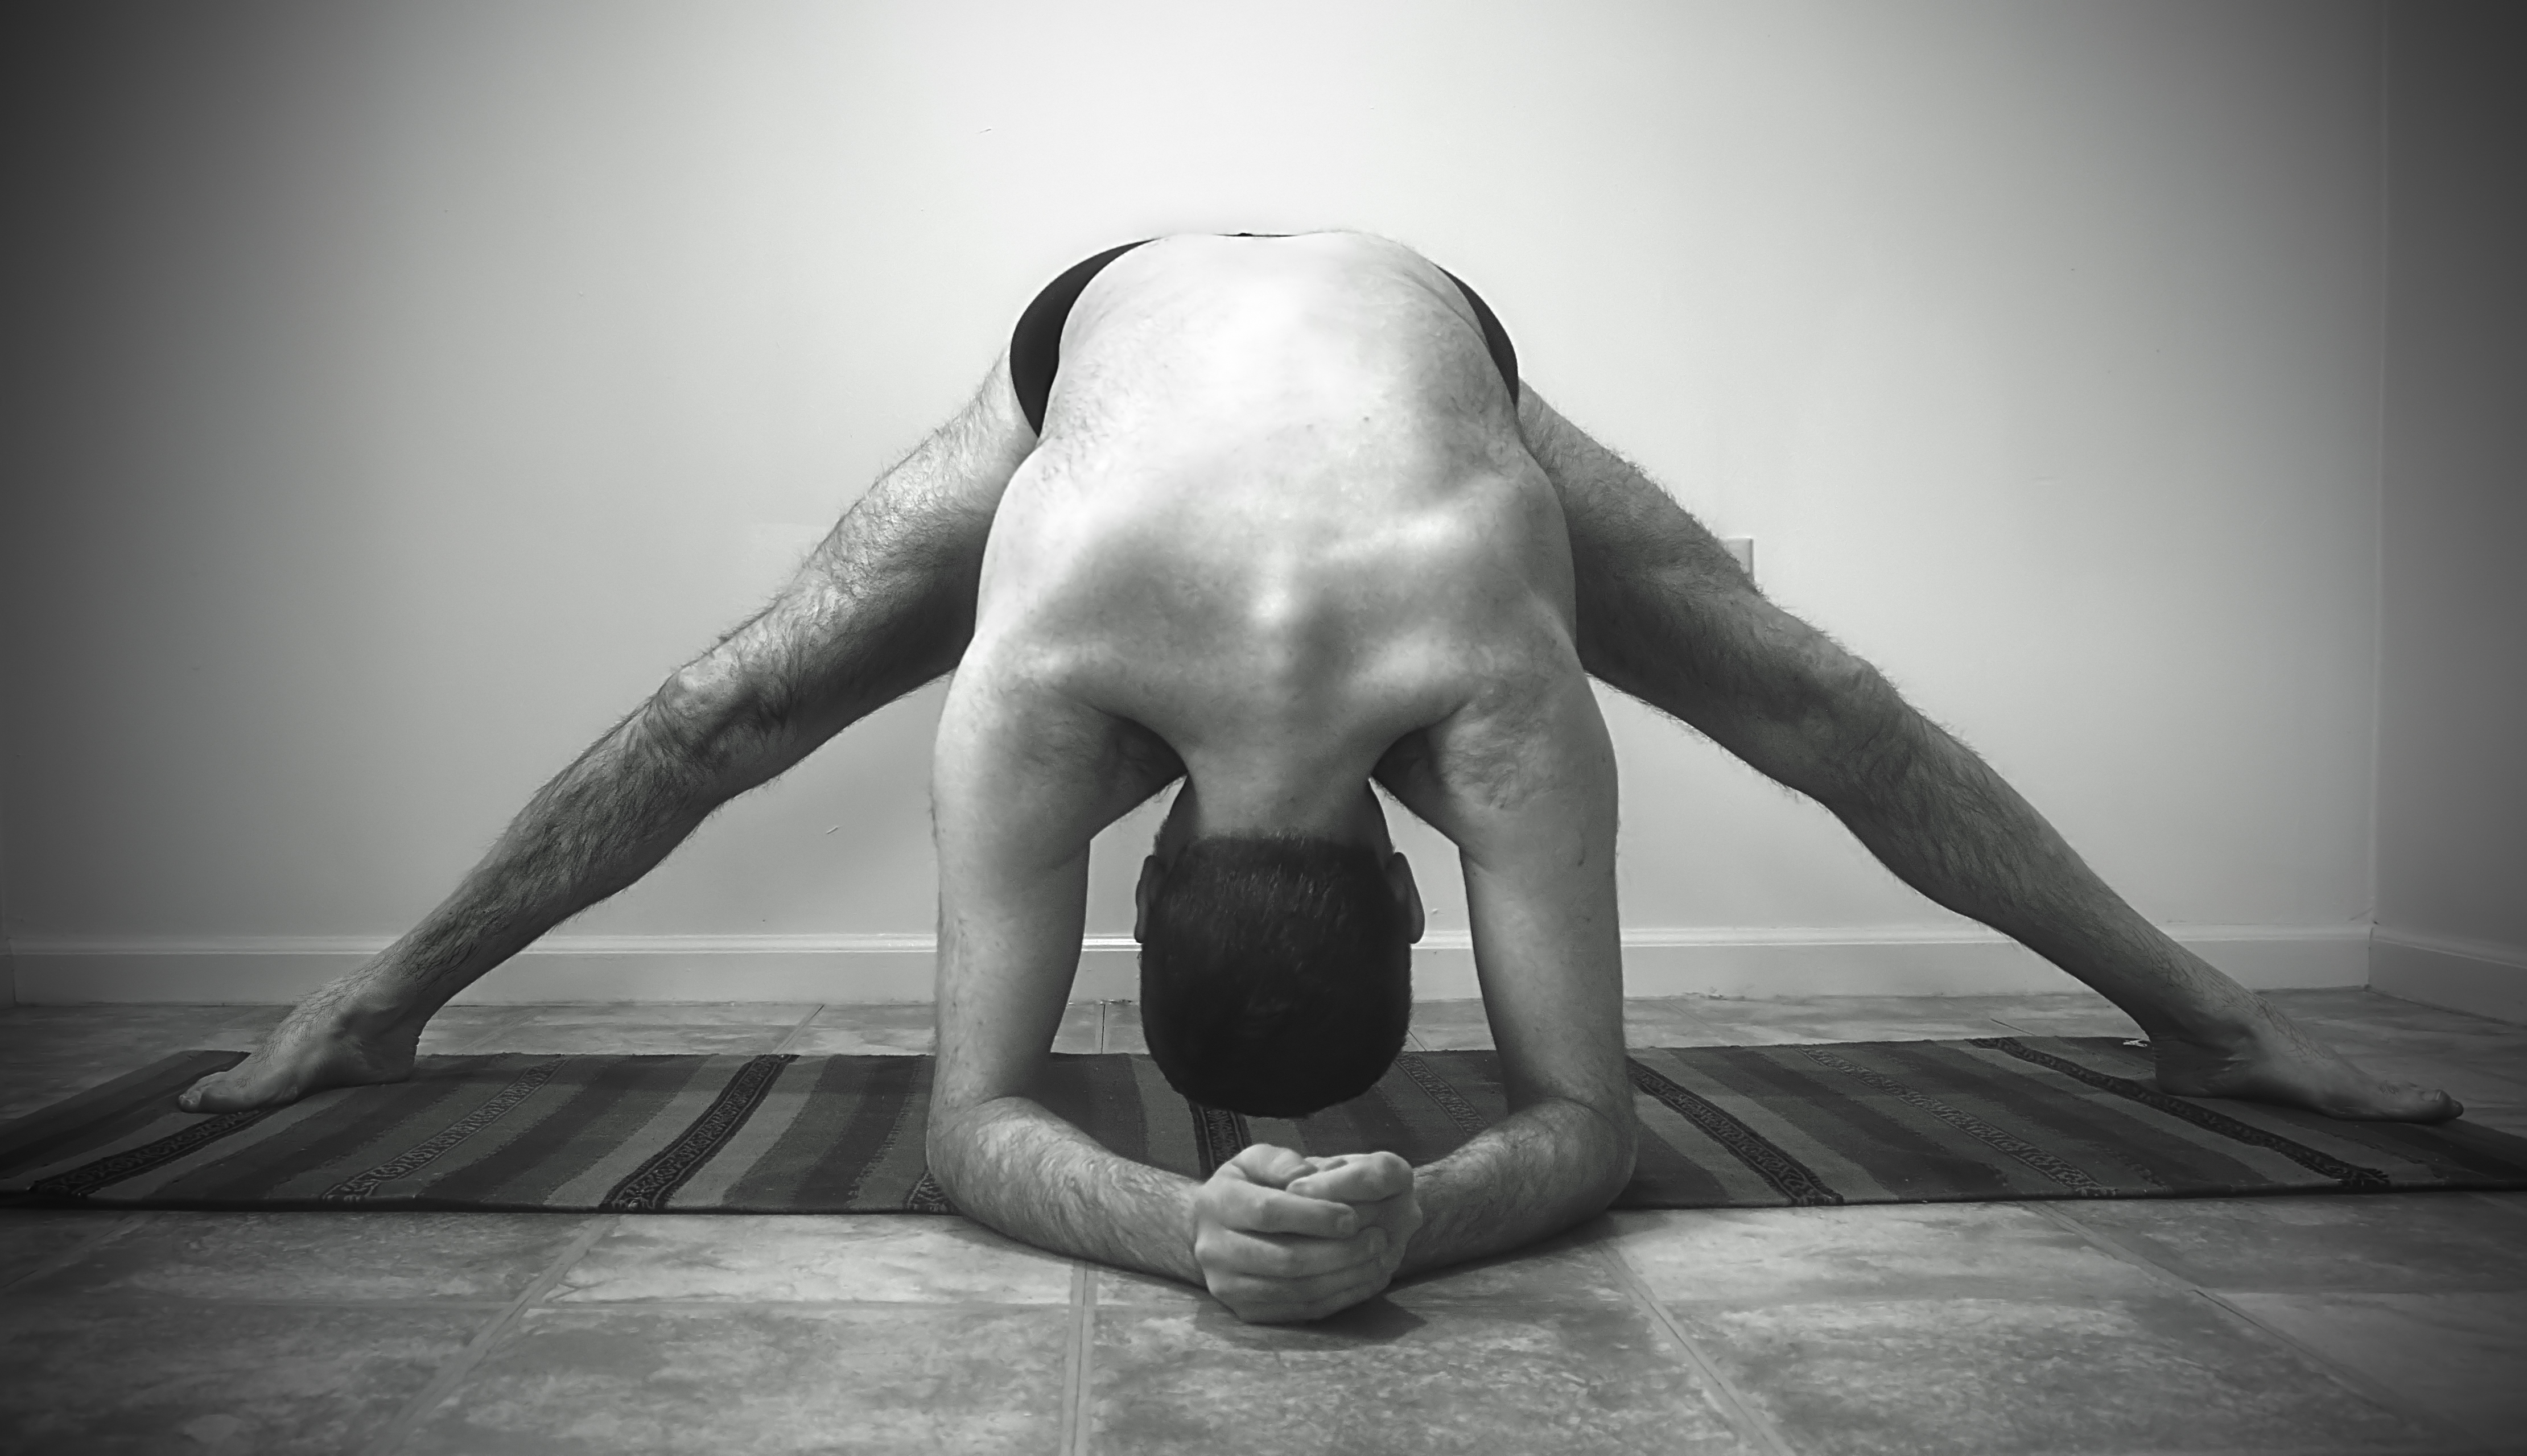
man, black and white, white, photography, male, sitting, exercise, black, monochrome, arm, muscle, chest, blackandwhite, creativecommons, sports, back, selfportrait, self, stretch, stretching, yoga, pose, asana, padottanasana, sense, monochrome photography, human positions, art model, modern dance, physical fitness